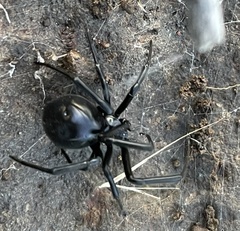
Species: Lactrodectus_hesperus